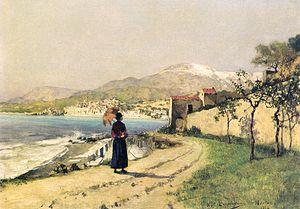
Promenade en bord de mer (Menton, 1888)